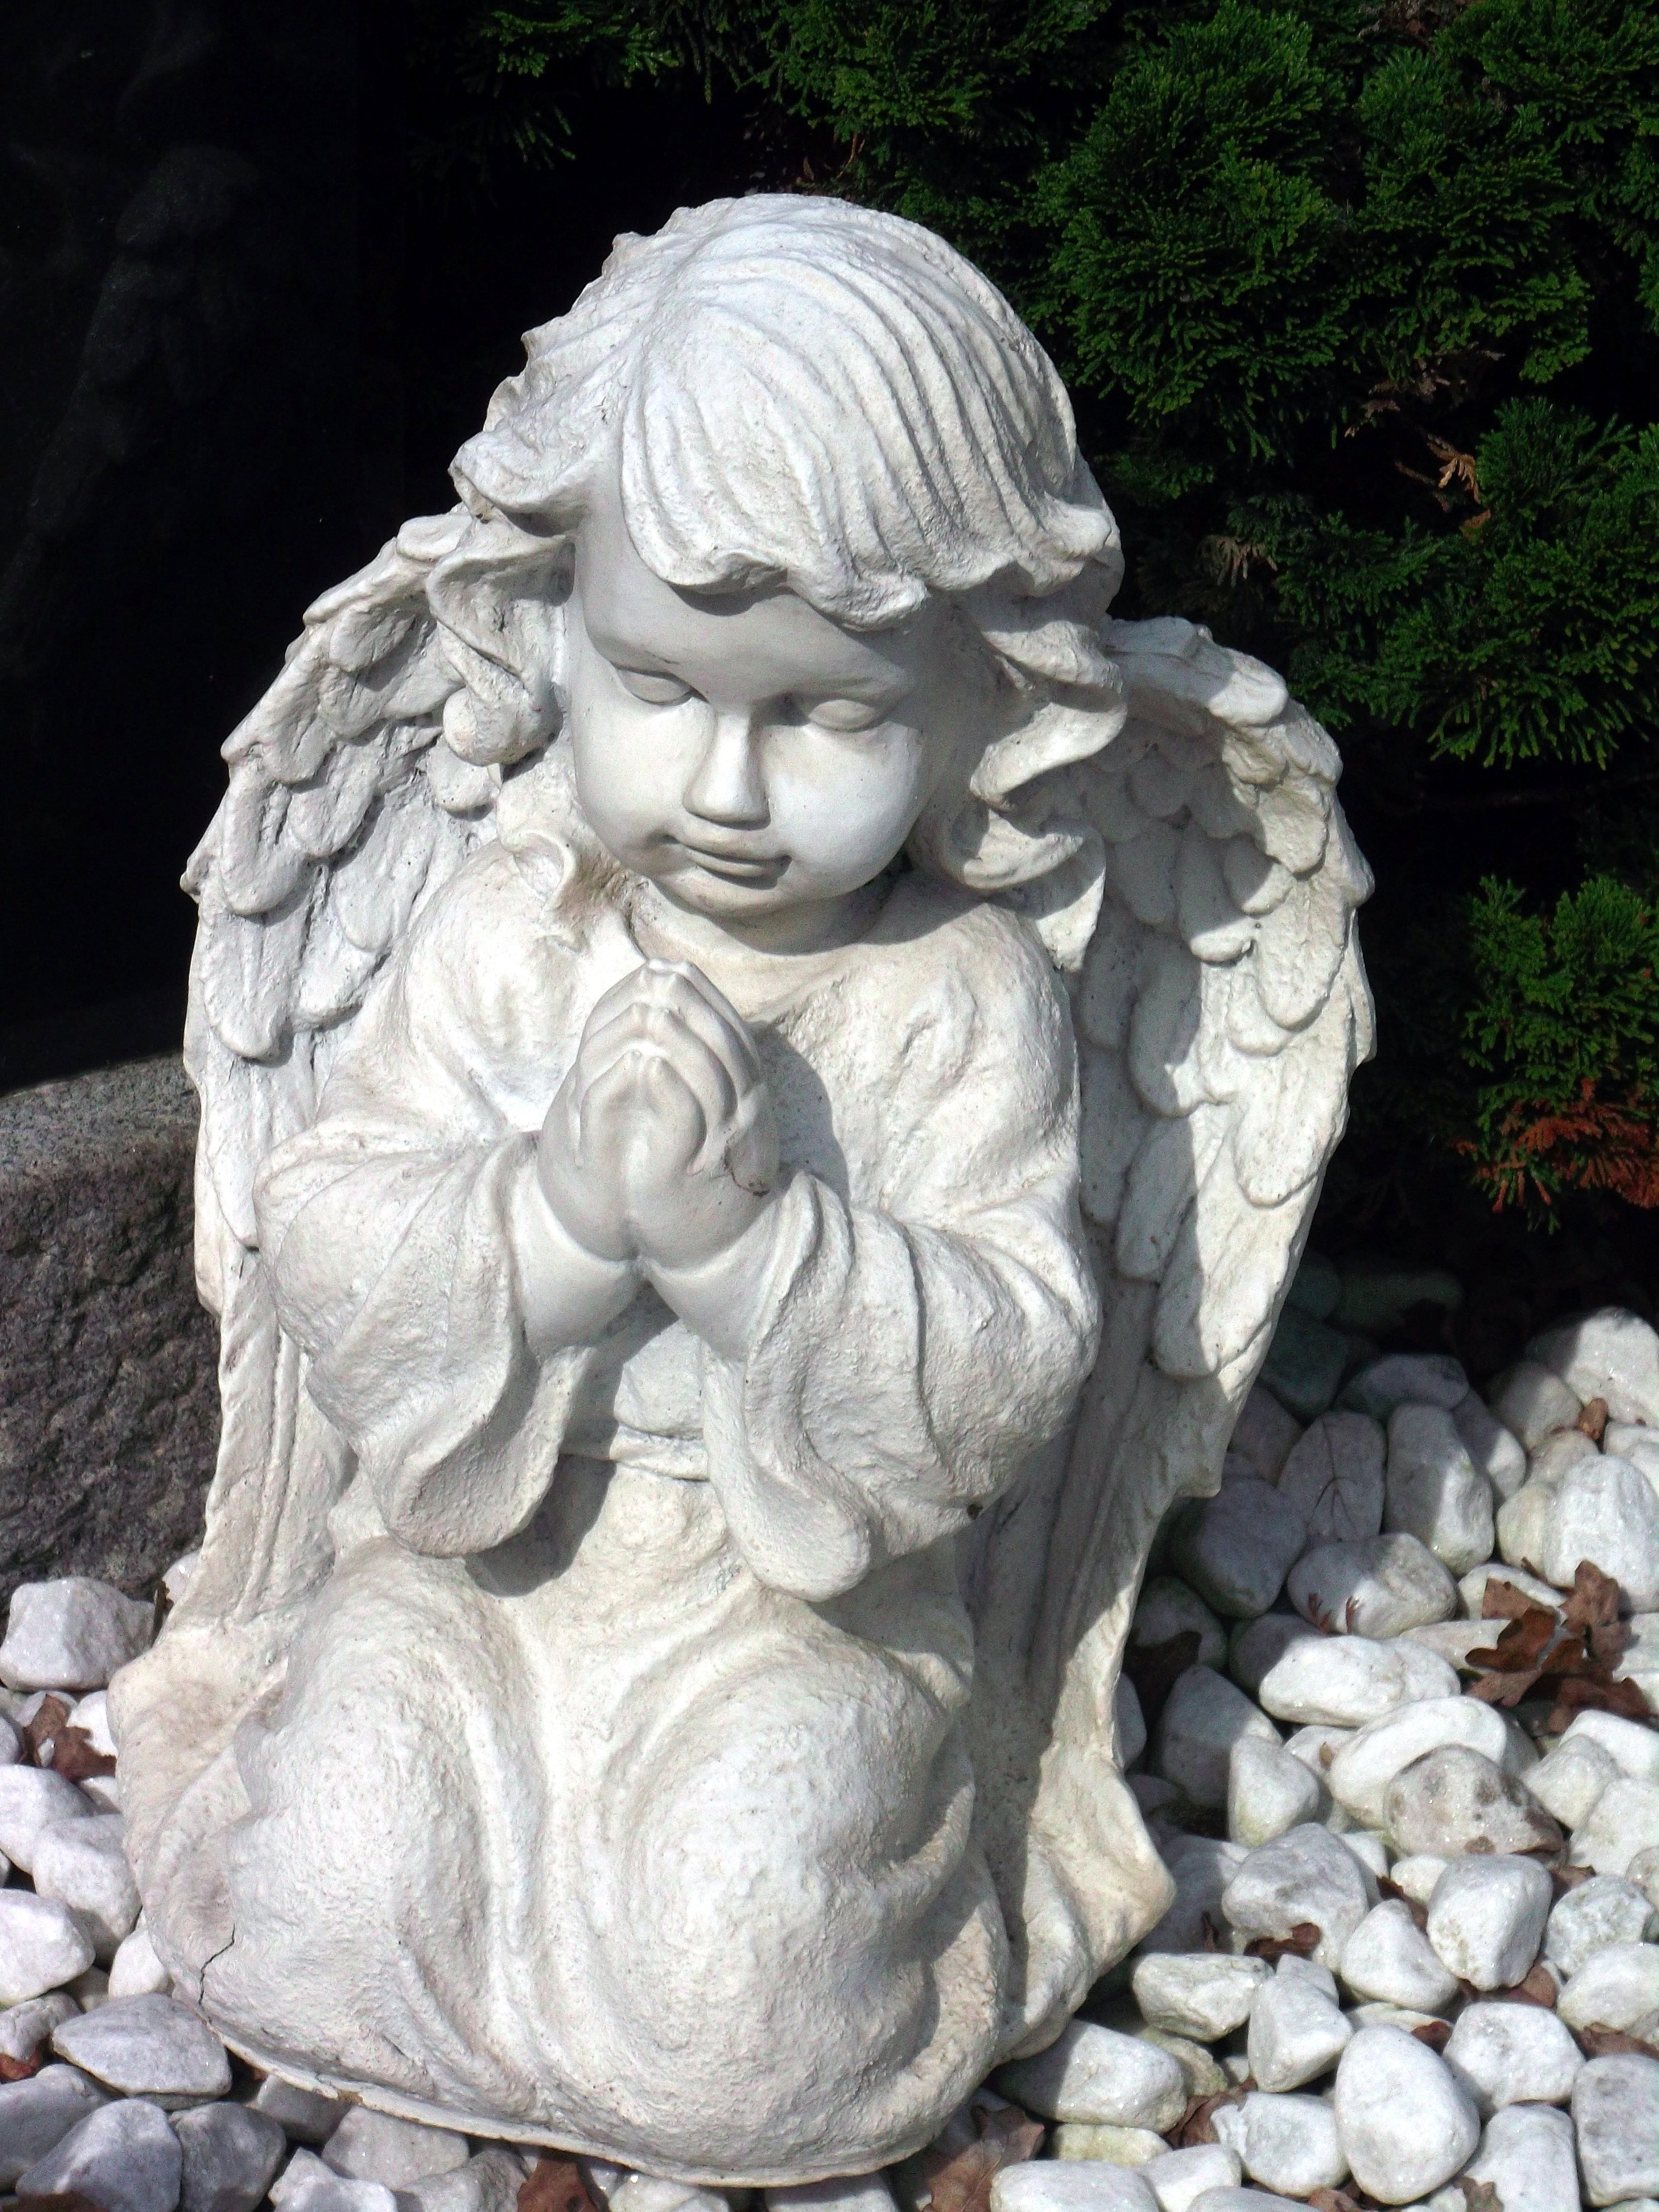
monument, statue, cemetery, sculpture, angel, art, figure, temple, faith, hope, carving, mythology, stone carving, fictional character